Drackenorth

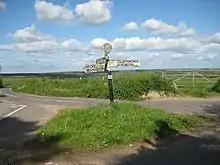
Five-way junction at Mount Pleasant on the northeastern spur of Drackenorth

The summit is the highest point on a southwest-to-northeast running ridge and is relatively open with woods on the steep slopes to the south and east. The Jubilee Trail runs up the northeast spur and passes north of the summit before diving into Woodlands Coppice.